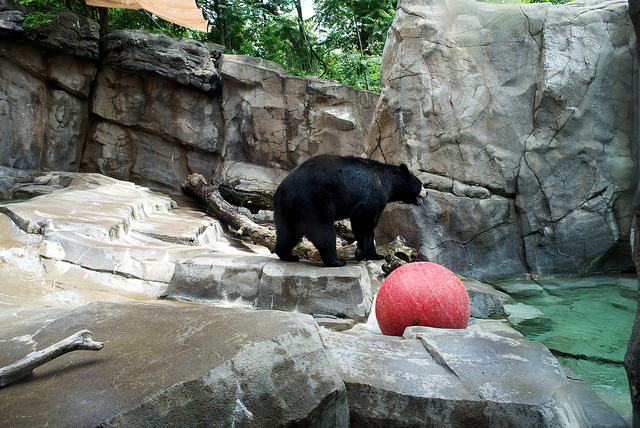
một con gấu đen đứng trong một cuộc triển lãm với một ao nước